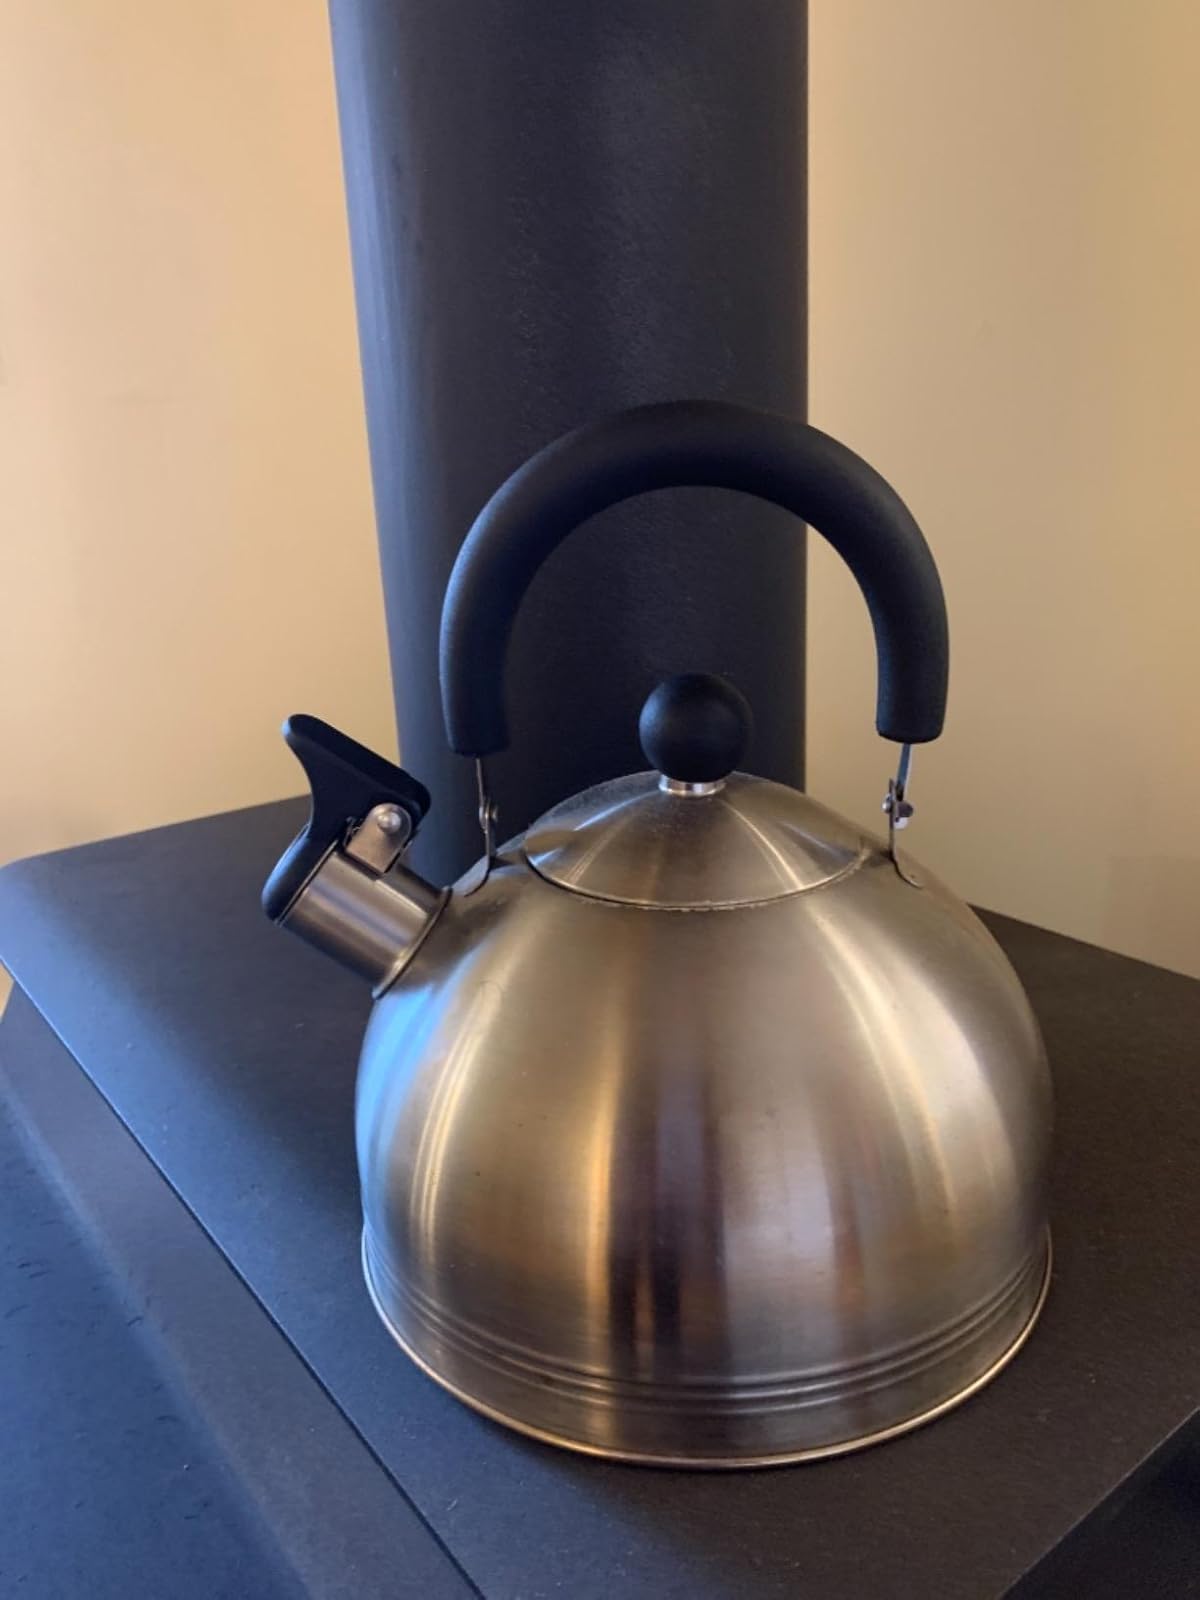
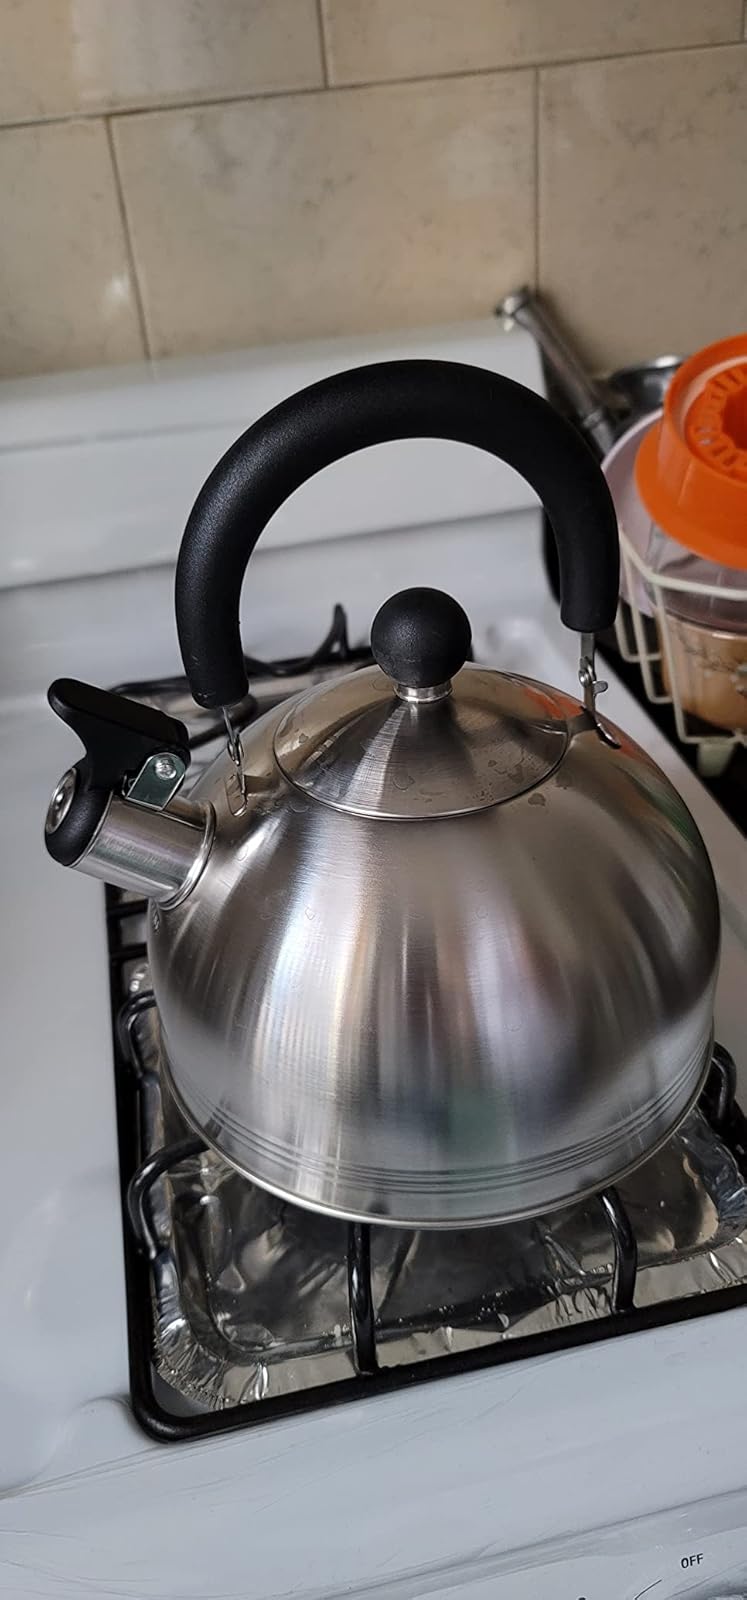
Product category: items_kettle
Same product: yes